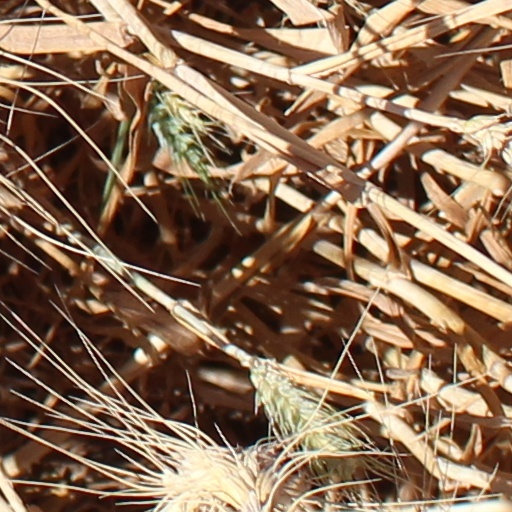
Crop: wheat